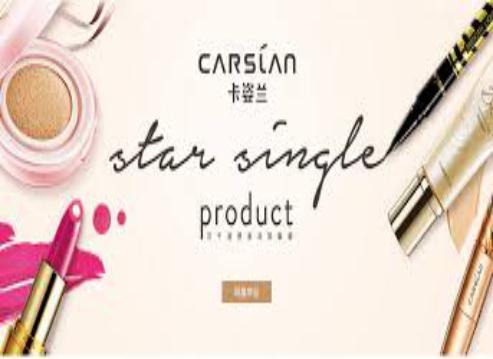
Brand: Carslan
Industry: Necessities